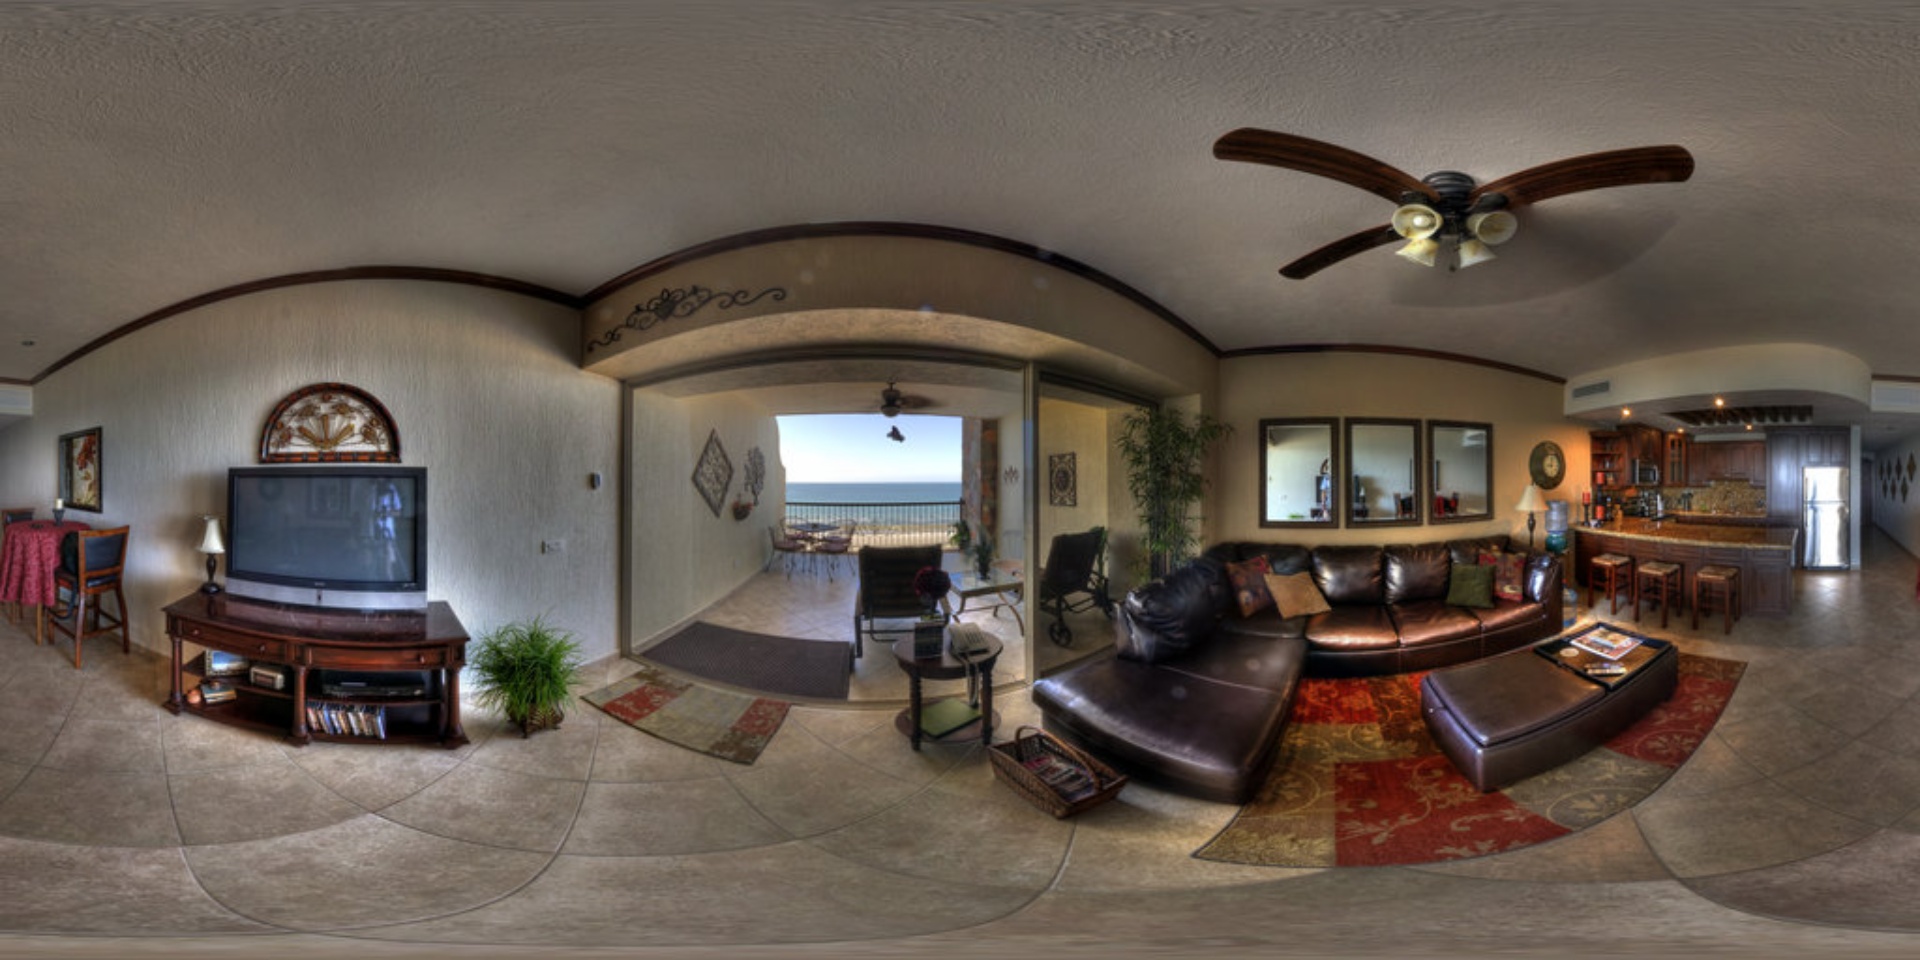
Referred object: TV in front of the sofa

Referred object: the large flat-screen television